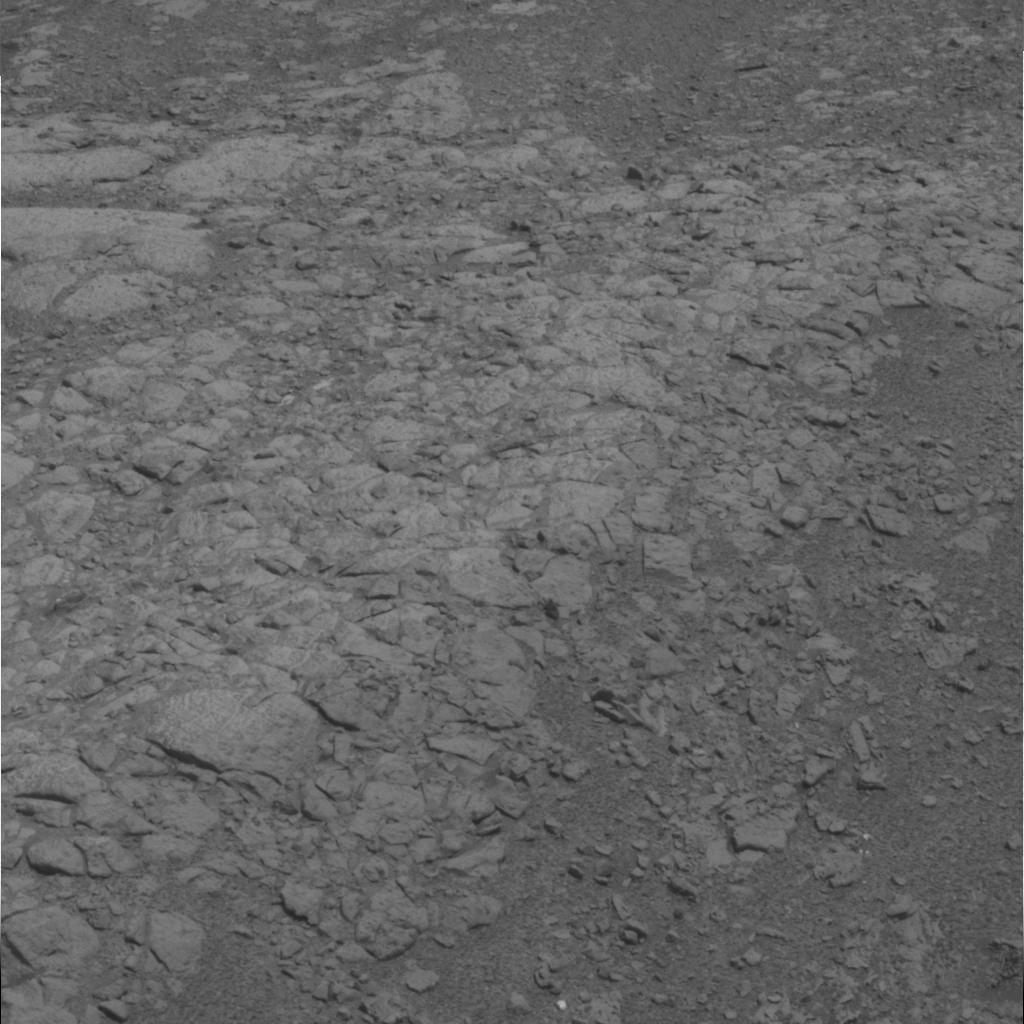
Surface features visible: Rock Outcrops, Clasts, Rock (Linear Features), Soil, Nearby Surface